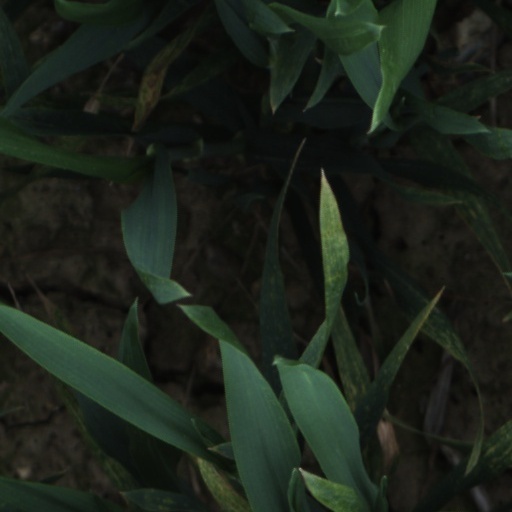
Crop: wheat